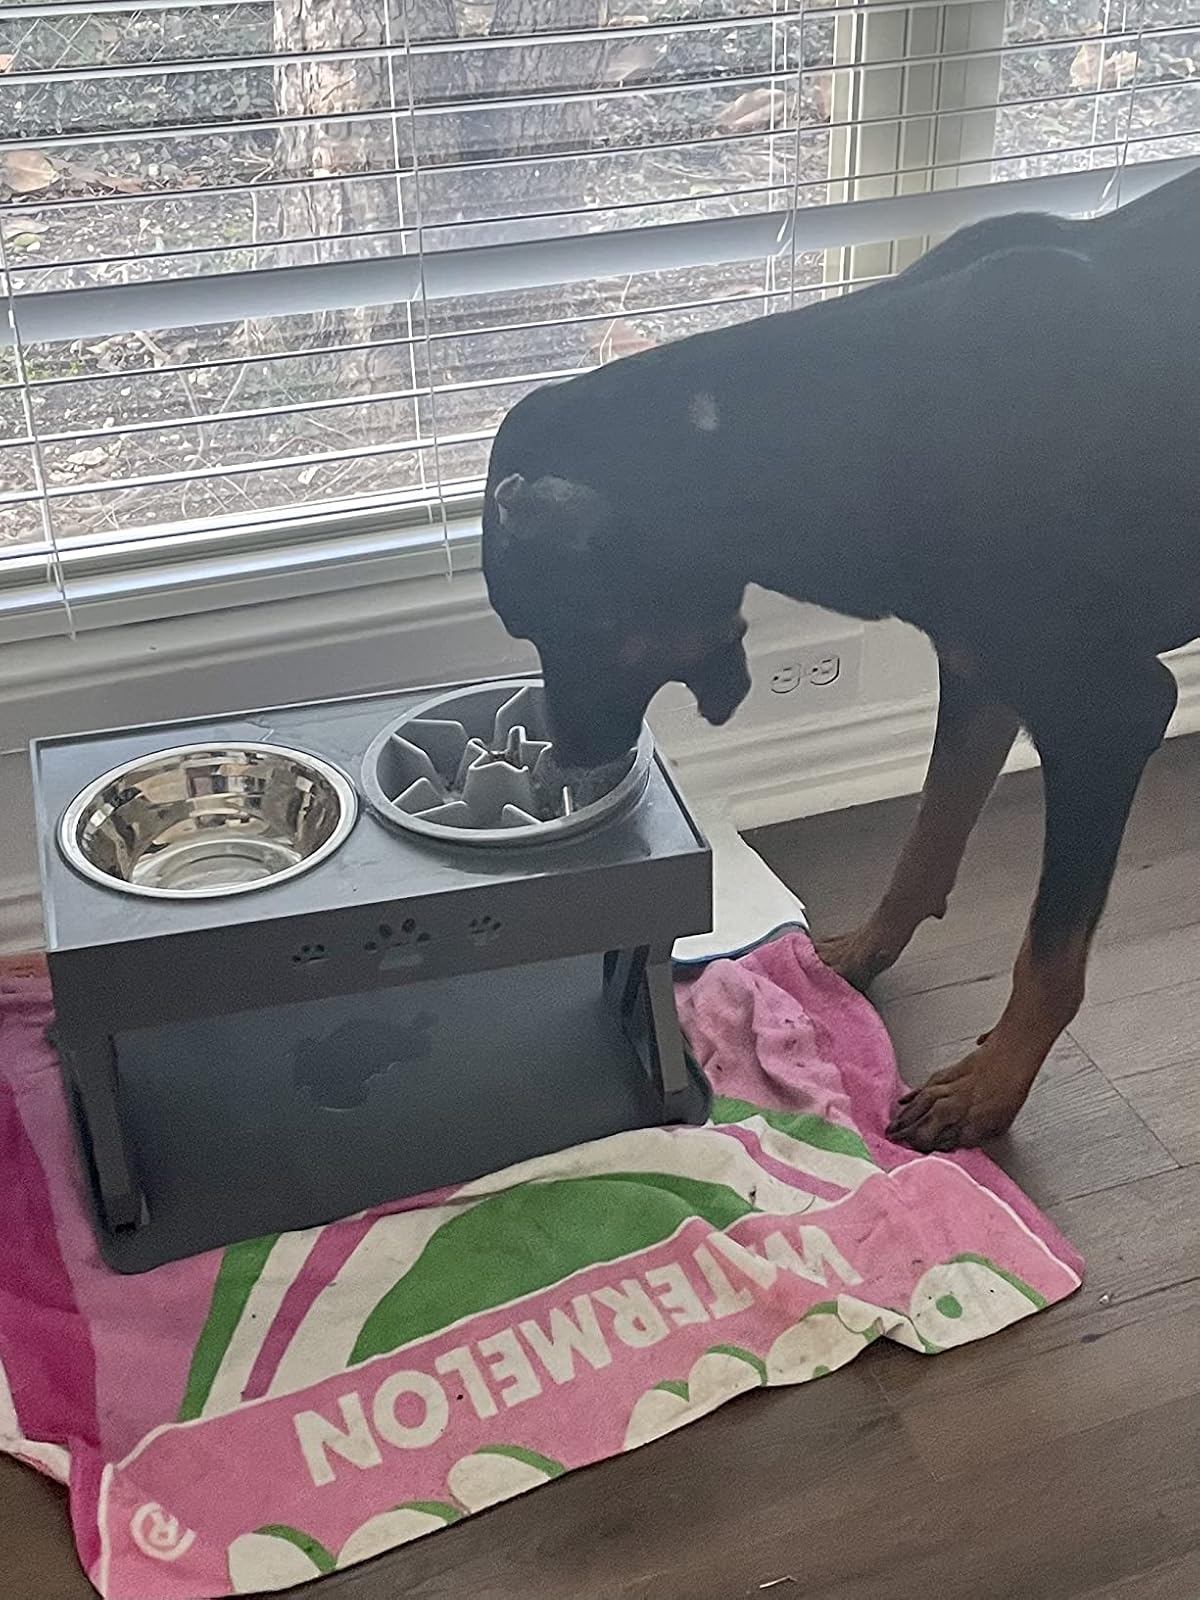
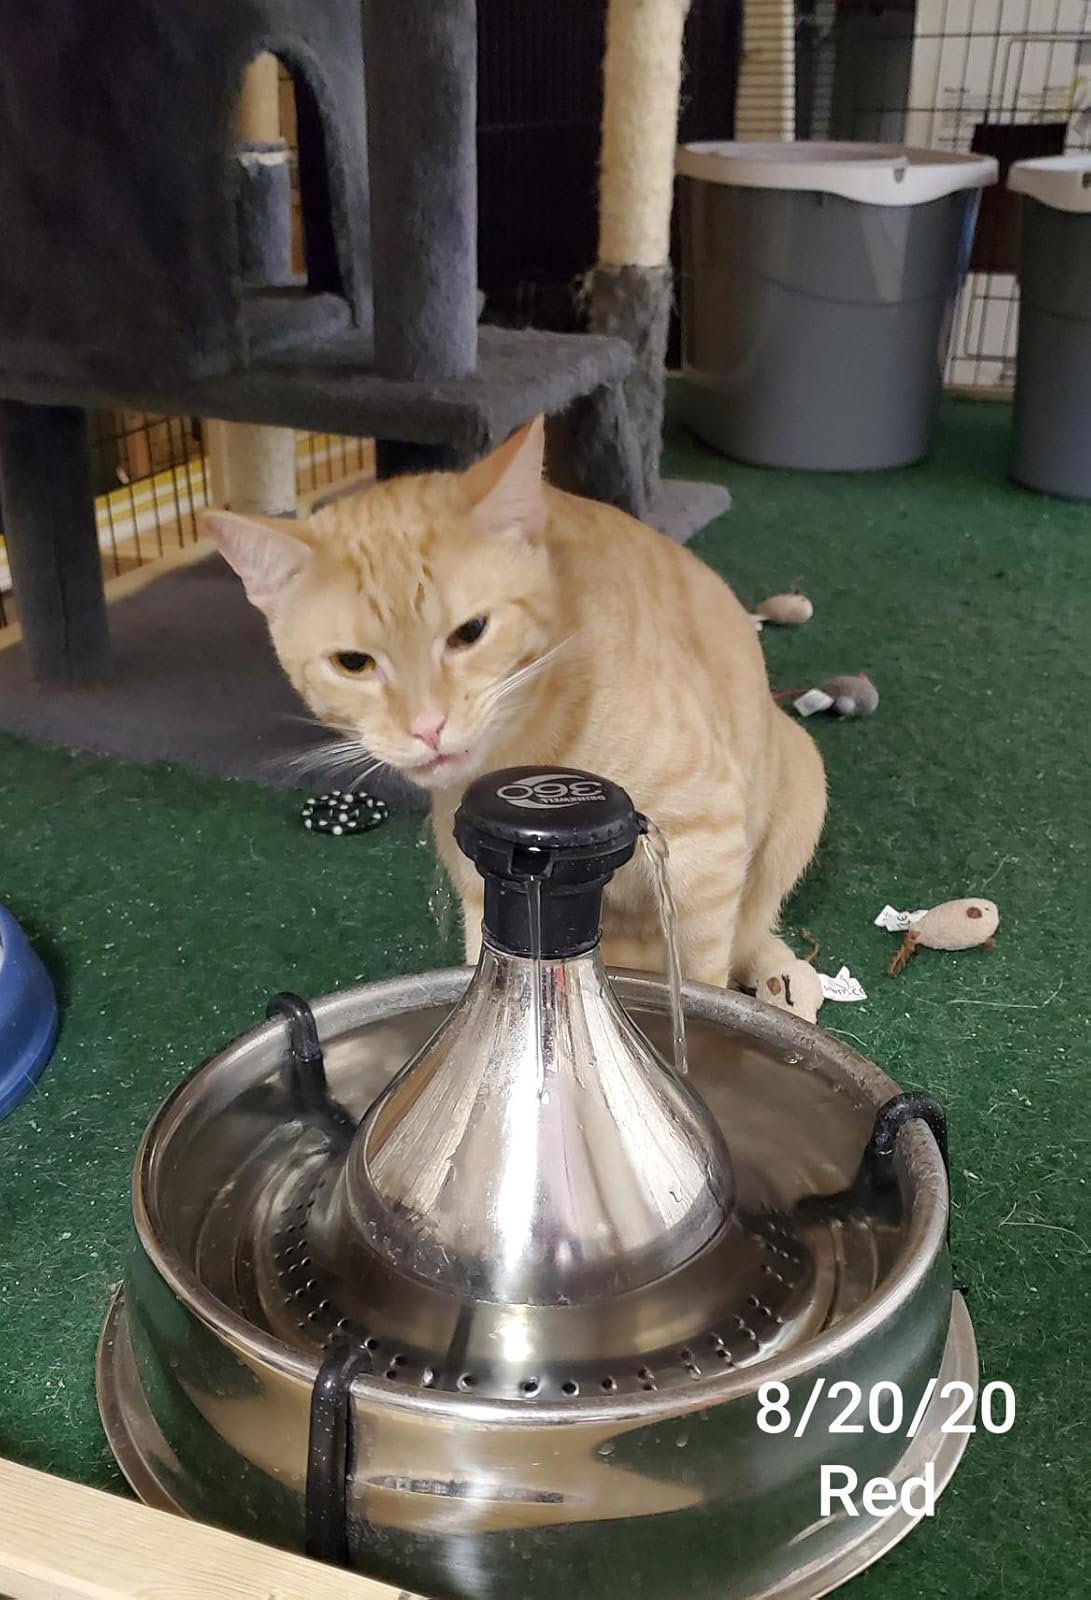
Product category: items_bowl
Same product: no